Commercial modular construction

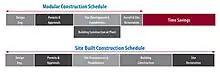
Simultaneous site development and construction at the plant reduces the schedule up to 50%

A primary benefit of modular construction is its fast delivery. Due to the simultaneous process of creating modules in a factory at the same time site work is occurring, modular buildings can be constructed in up to half the time as buildings built completely onsite. This allows the buildings to be occupied sooner and allows owners to see a faster return on investment.